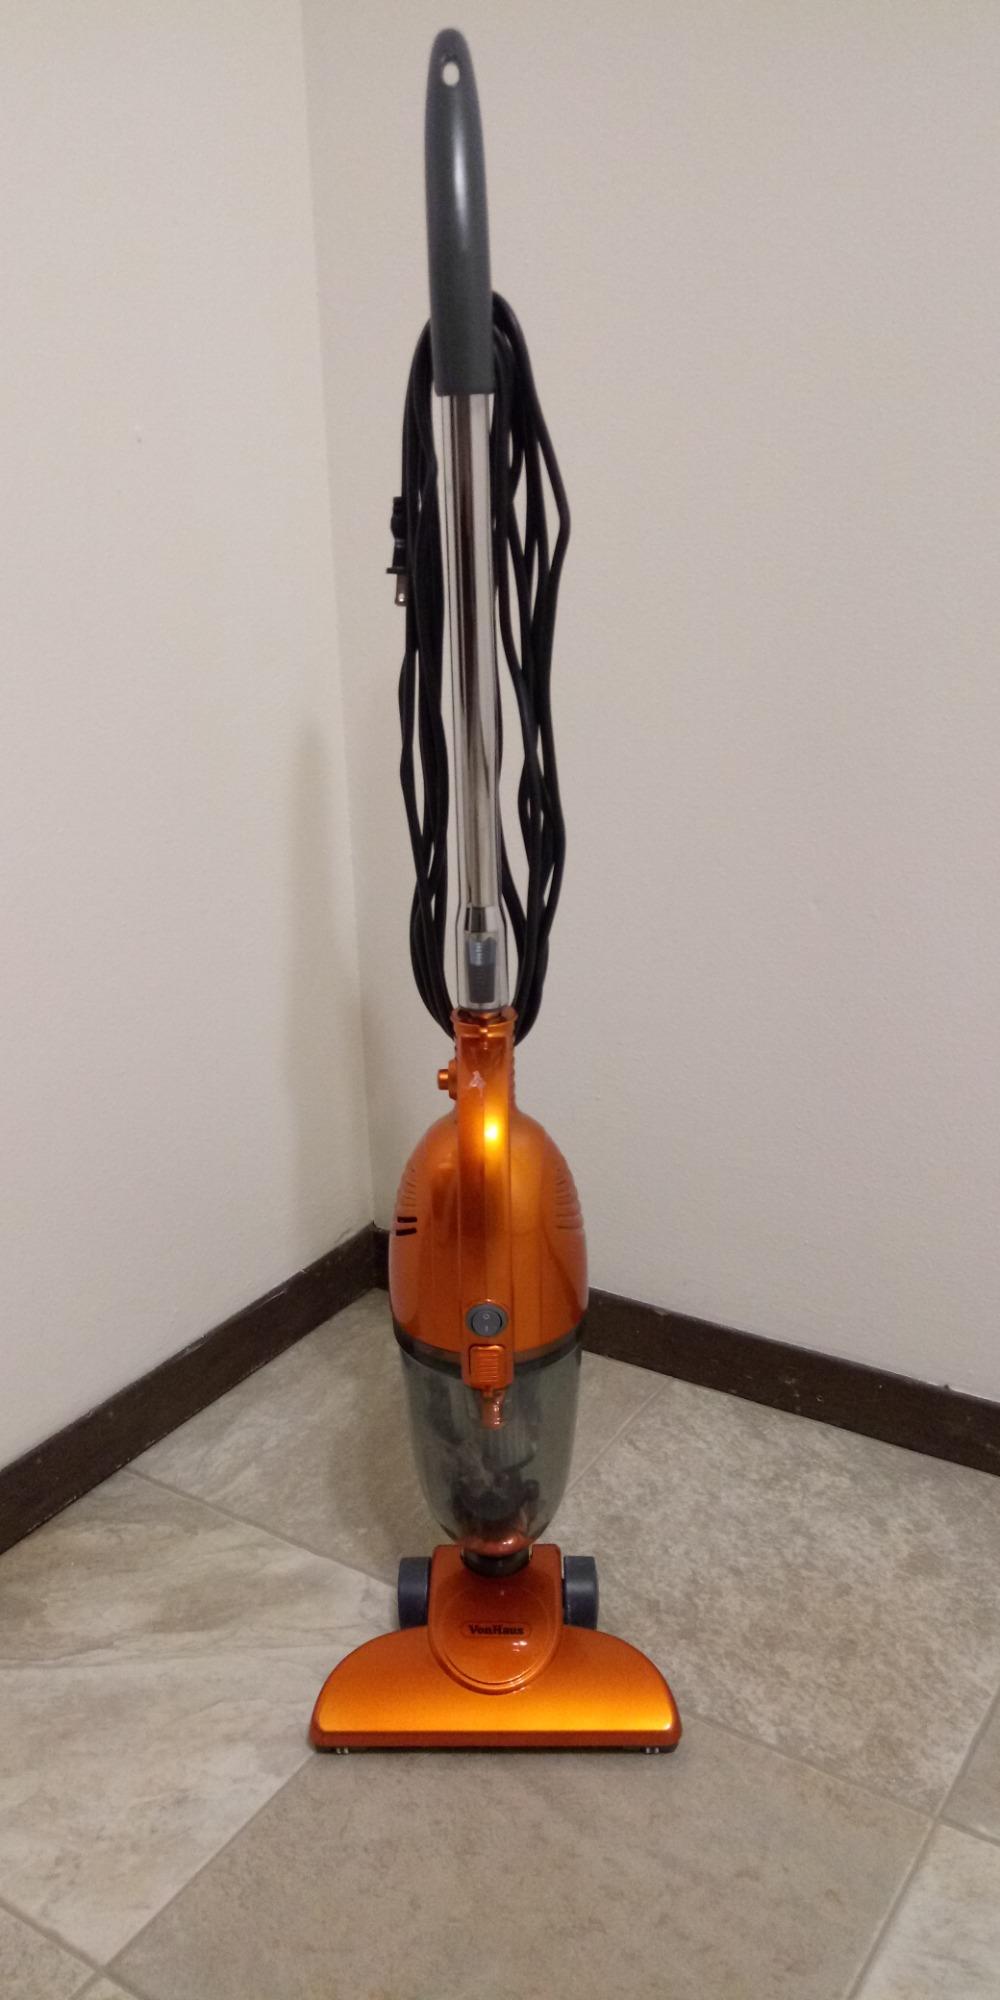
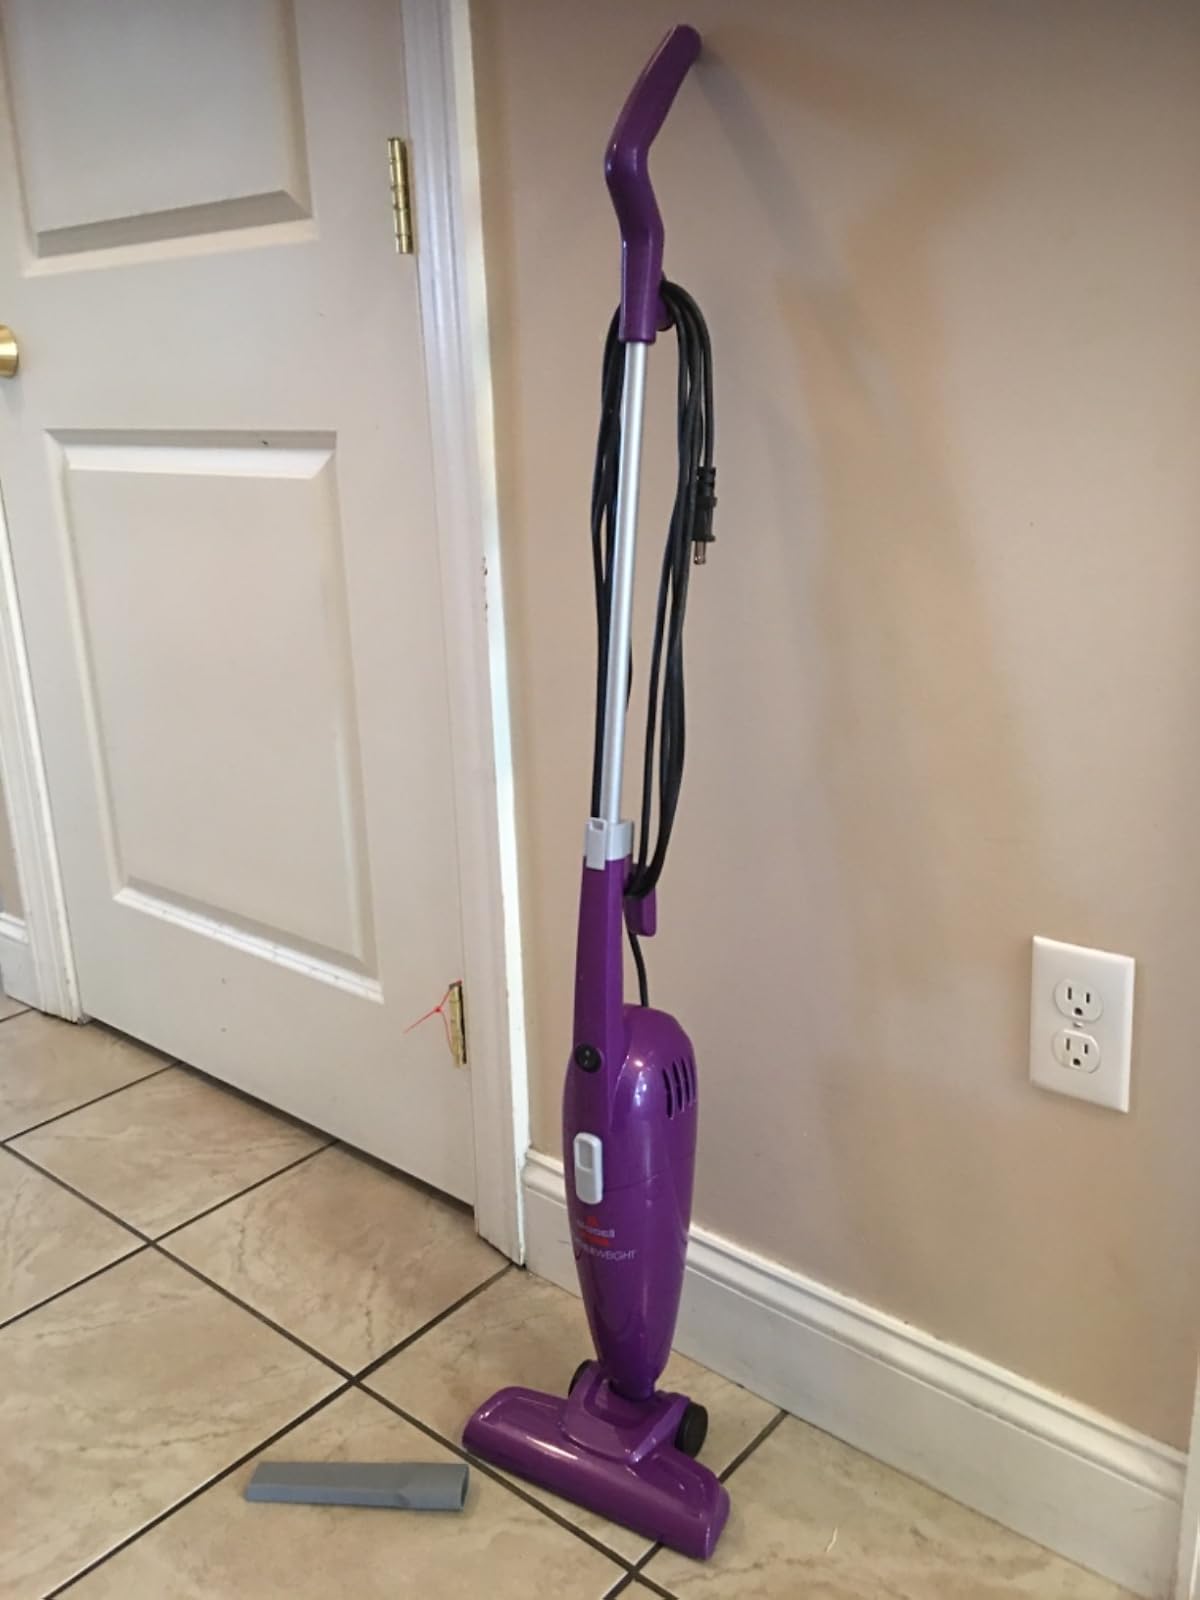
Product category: items_vacuum
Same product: no